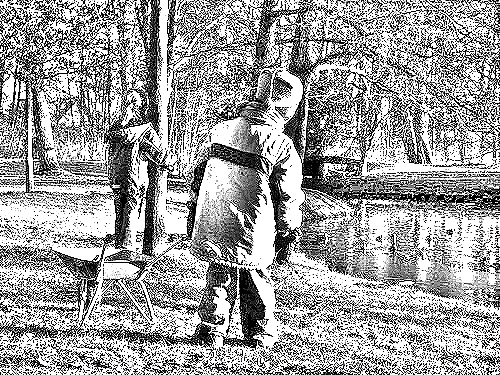
Portrait style: Sketch Portrait